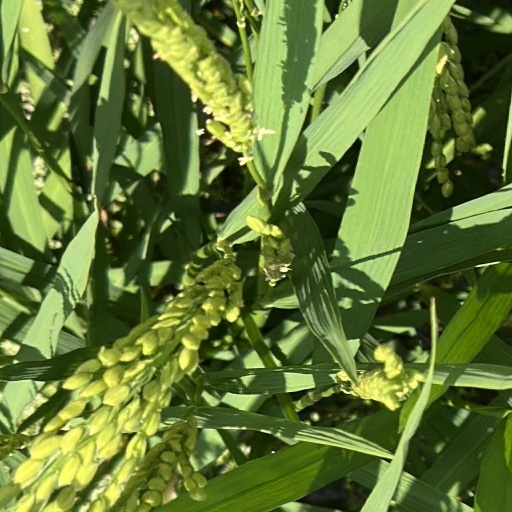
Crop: rice